Steve Carlton

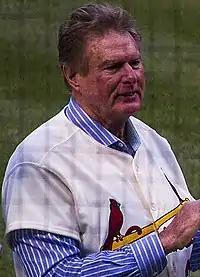
Carlton in 2017

Carlton was traded to the Minnesota Twins in late July 1987. He went a combined 6–14 with a 5.74 ERA for both the Indians and Twins. The Twins won the 1987 World Series, albeit without Carlton on the postseason roster, to earn him a third World Series ring. Carlton made the trip to the White House to meet President Reagan along with his Twins teammates. When Carlton was photographed with his teammates at the White House, newspapers listed each member of the team with the notable exception of Carlton. Instead, Carlton was listed as an "unidentified Secret Service agent."